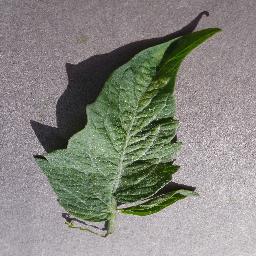
Label: Tomato___Spider_mites Two-spotted_spider_mite